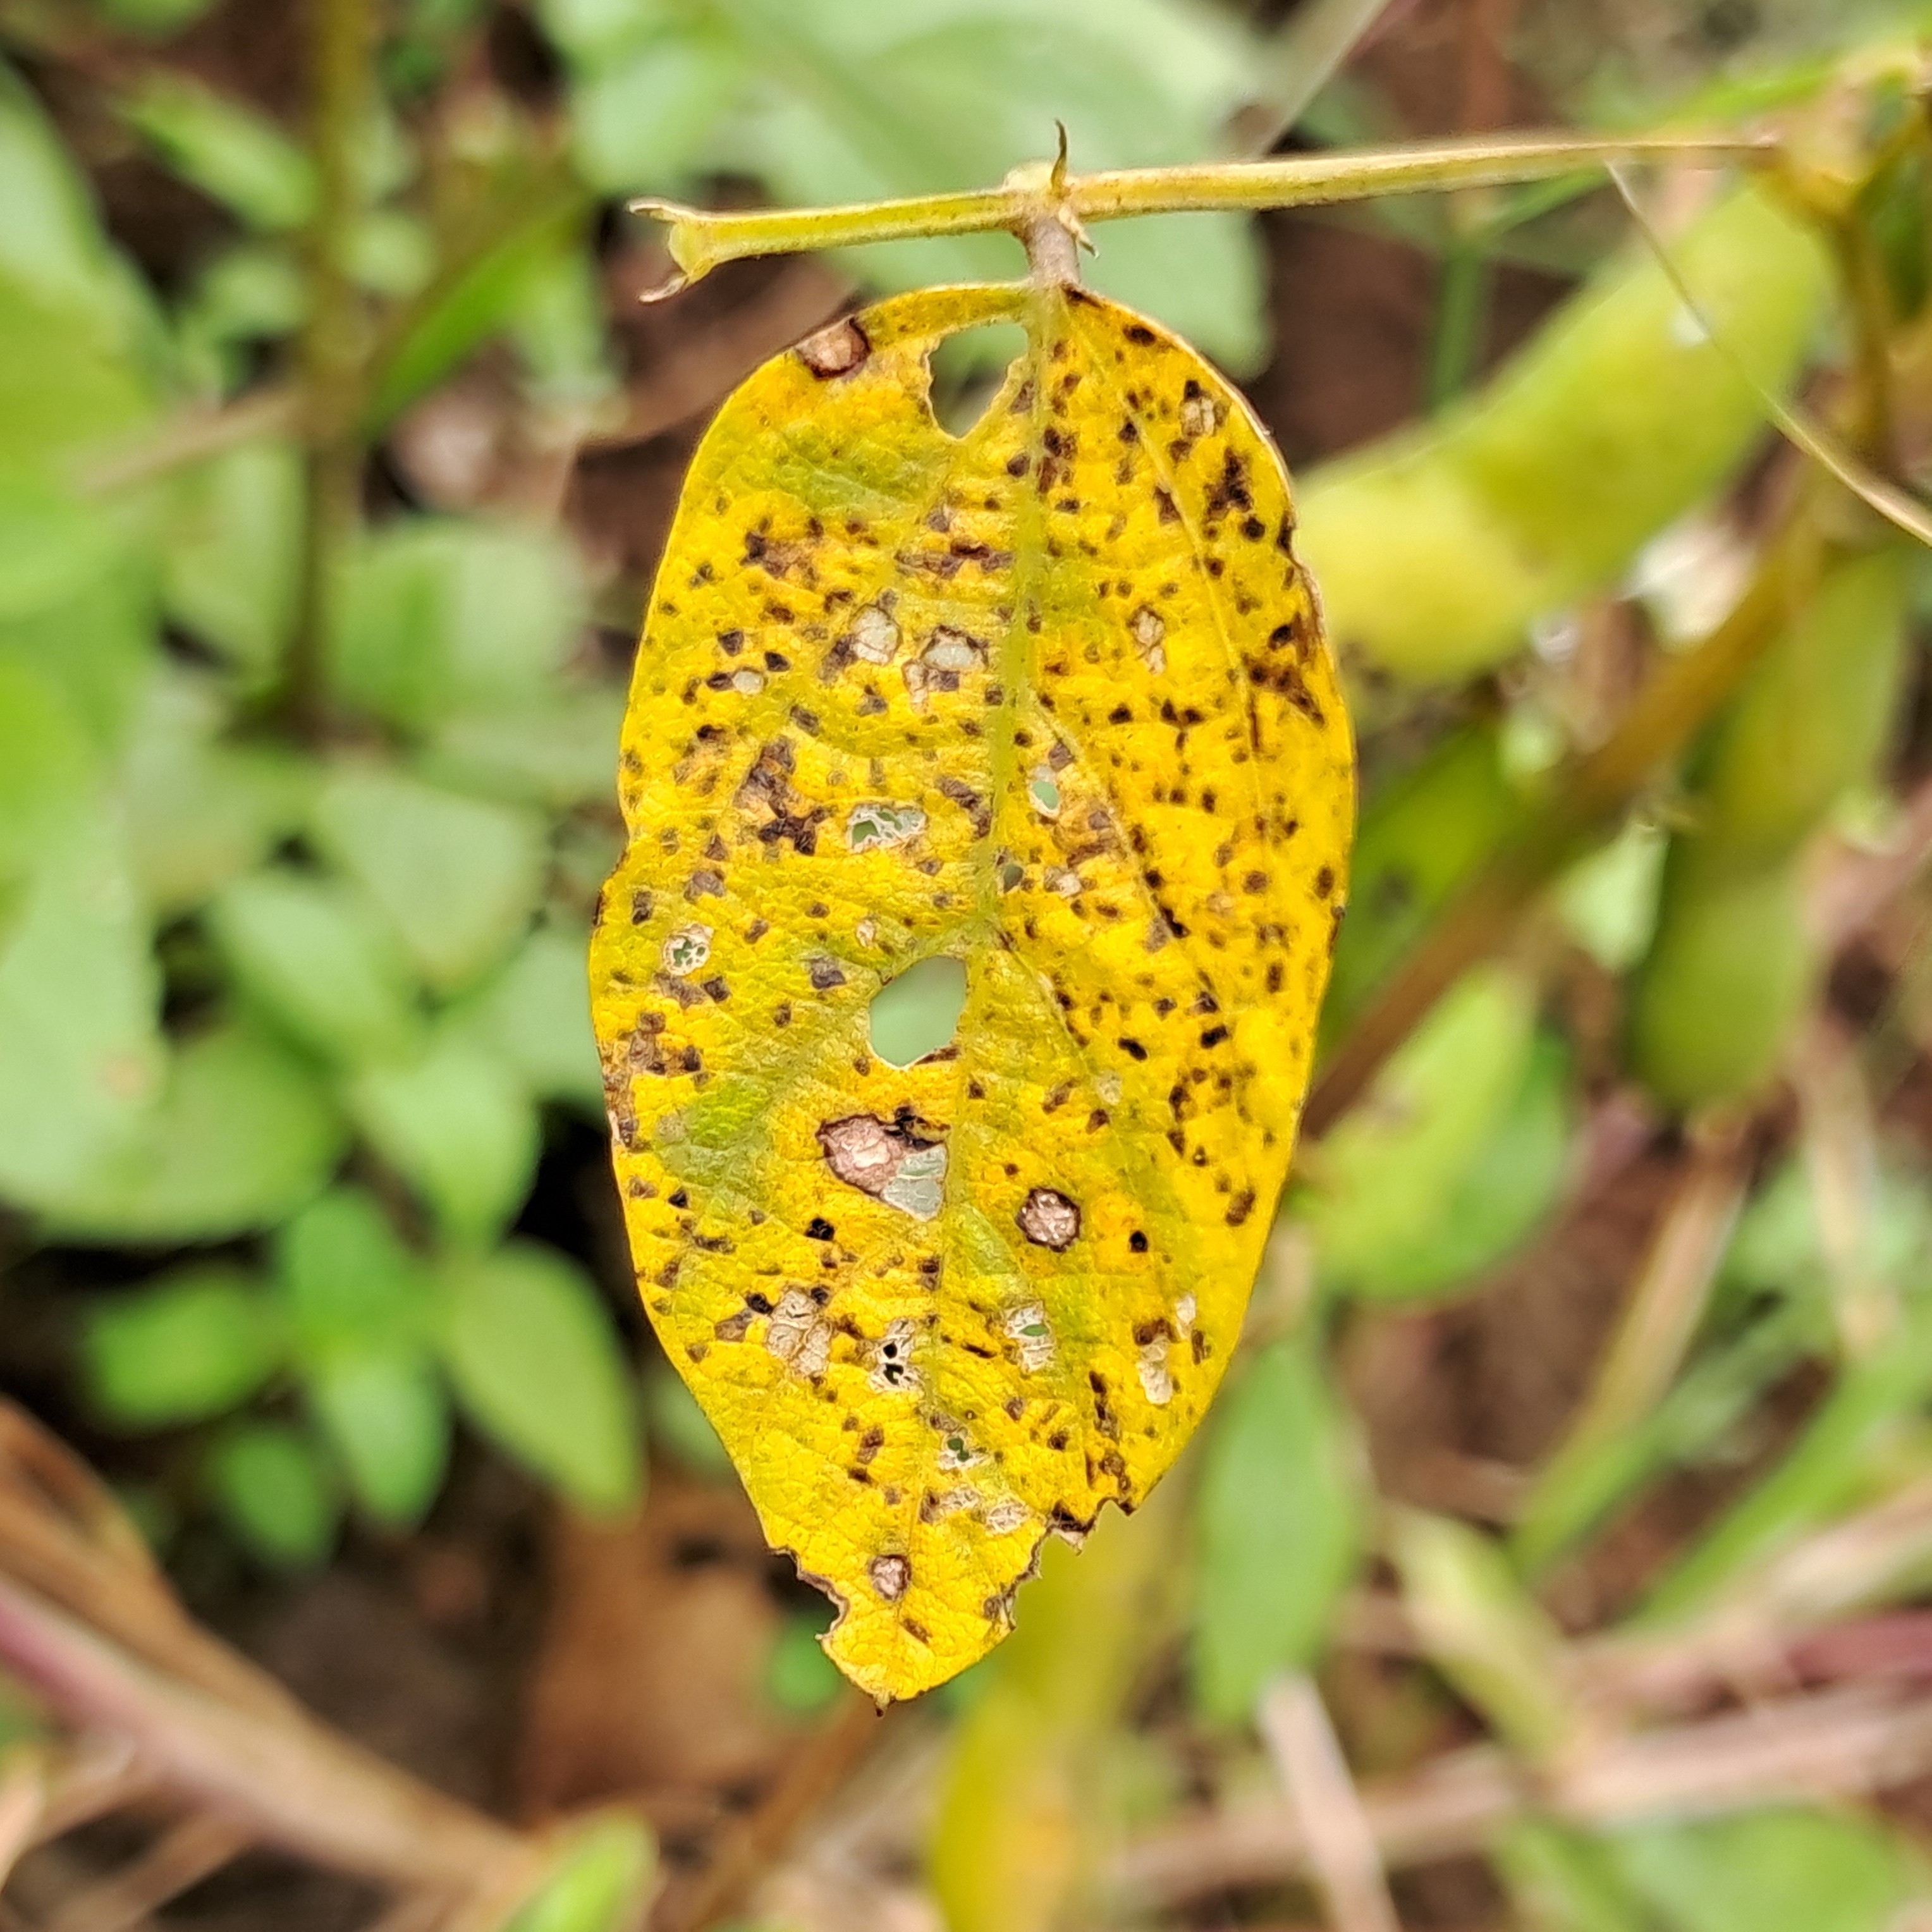
Label: Rust